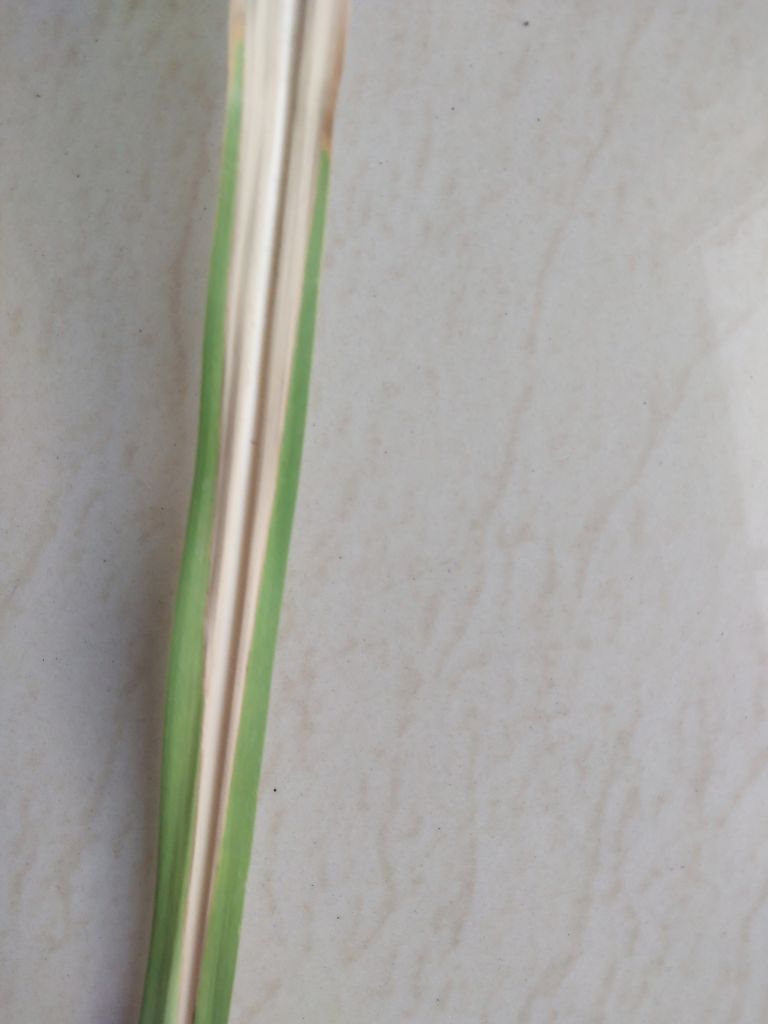
Label: Brown Spot